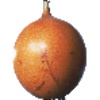
Label: Granadilla 1